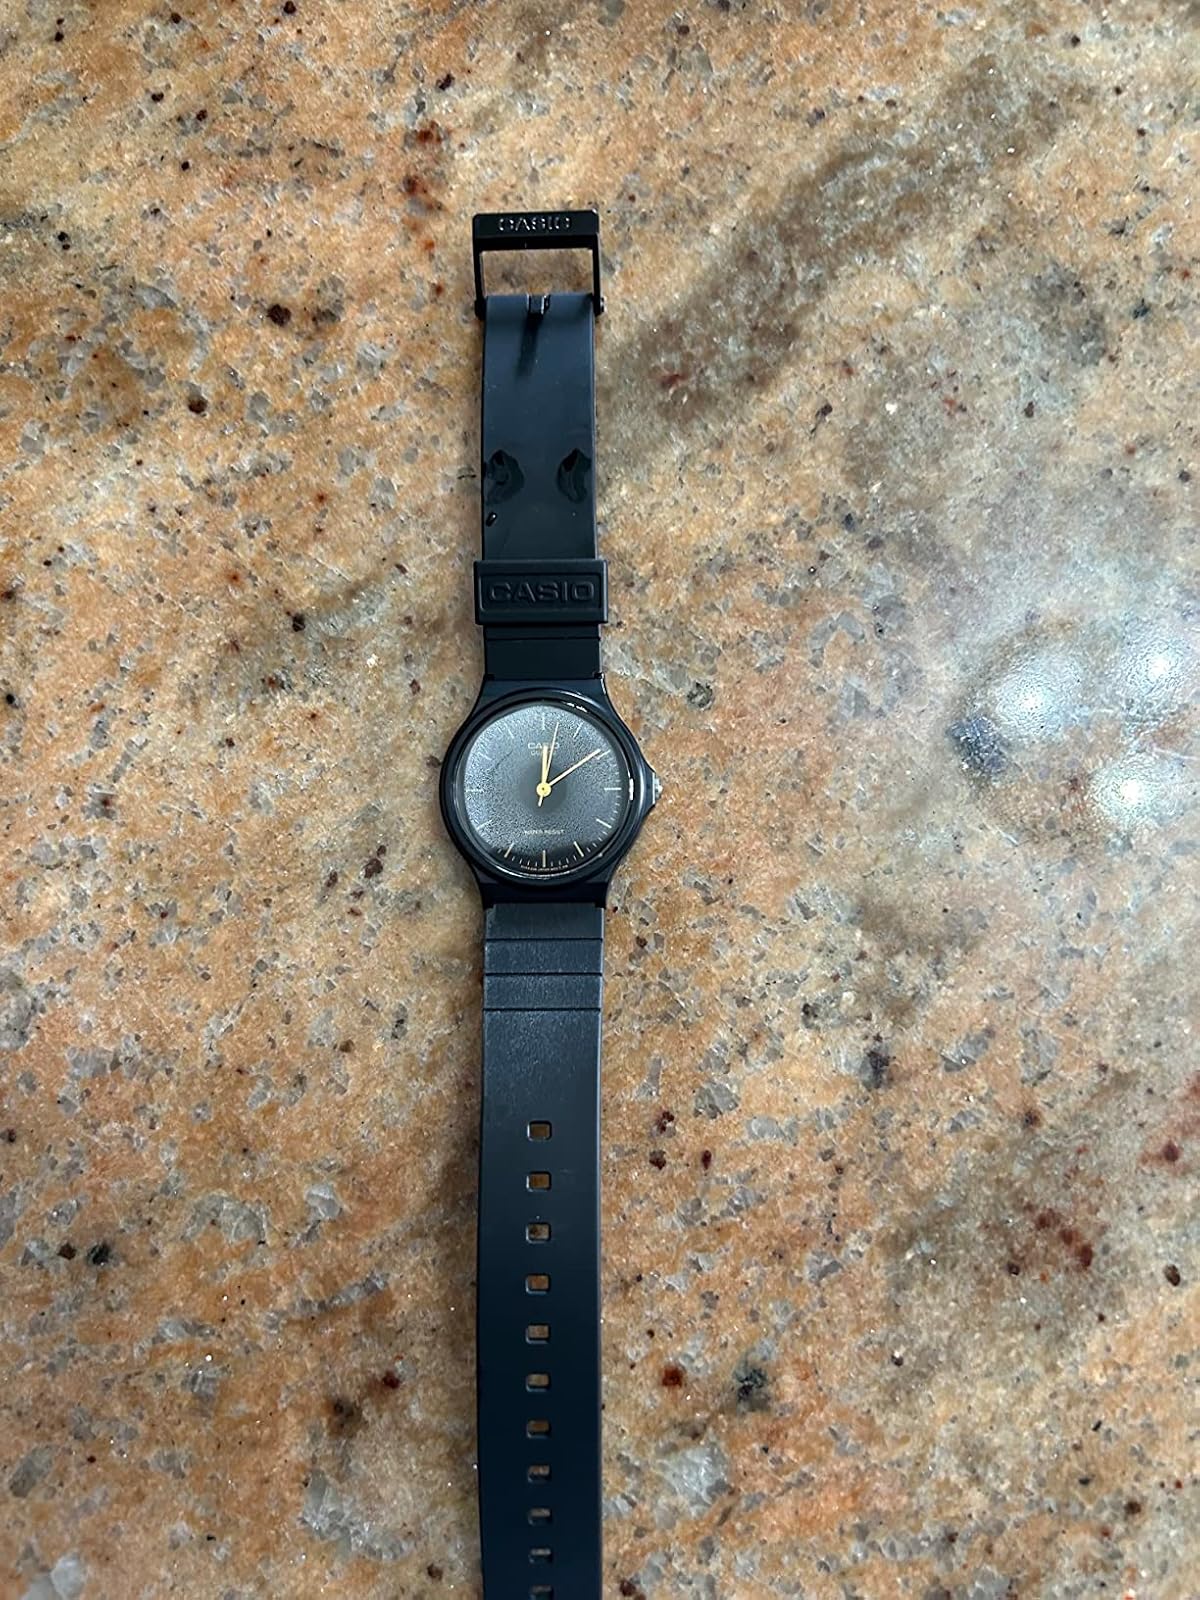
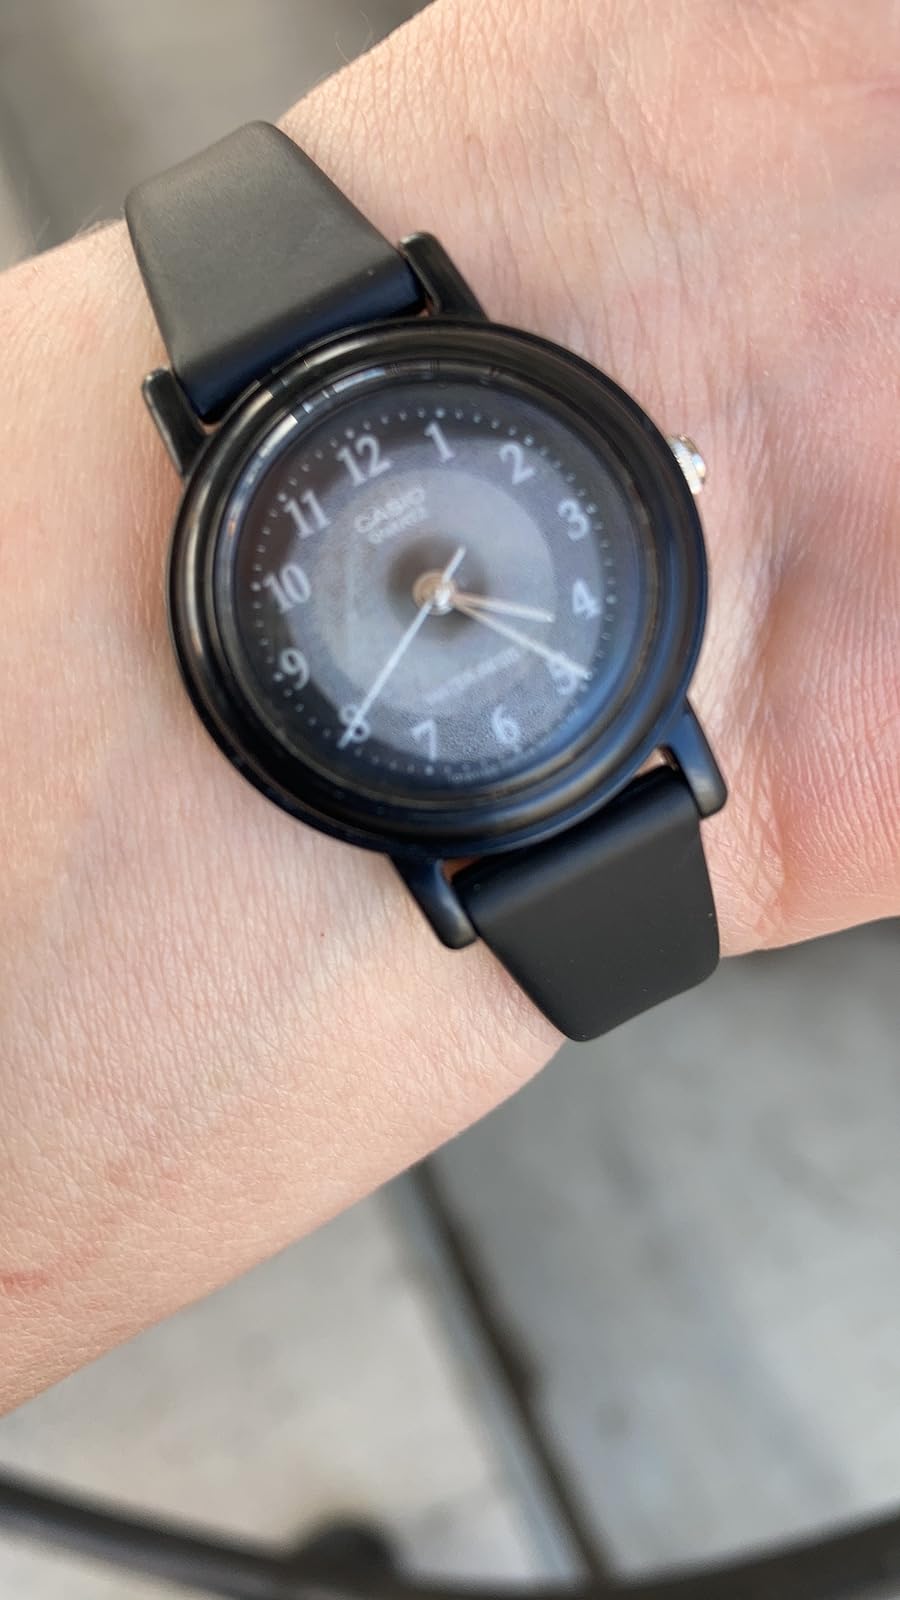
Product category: accessories_watch
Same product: no